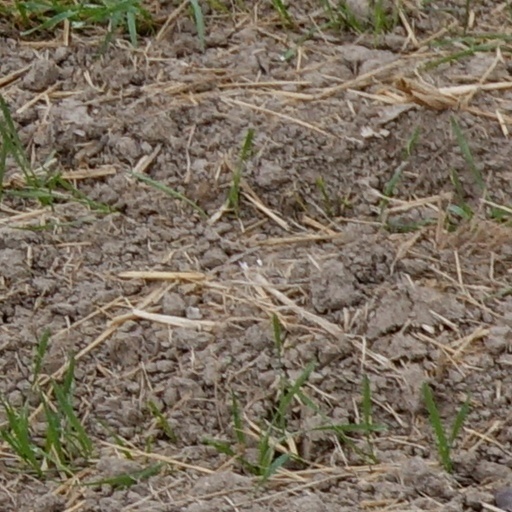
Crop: wheat